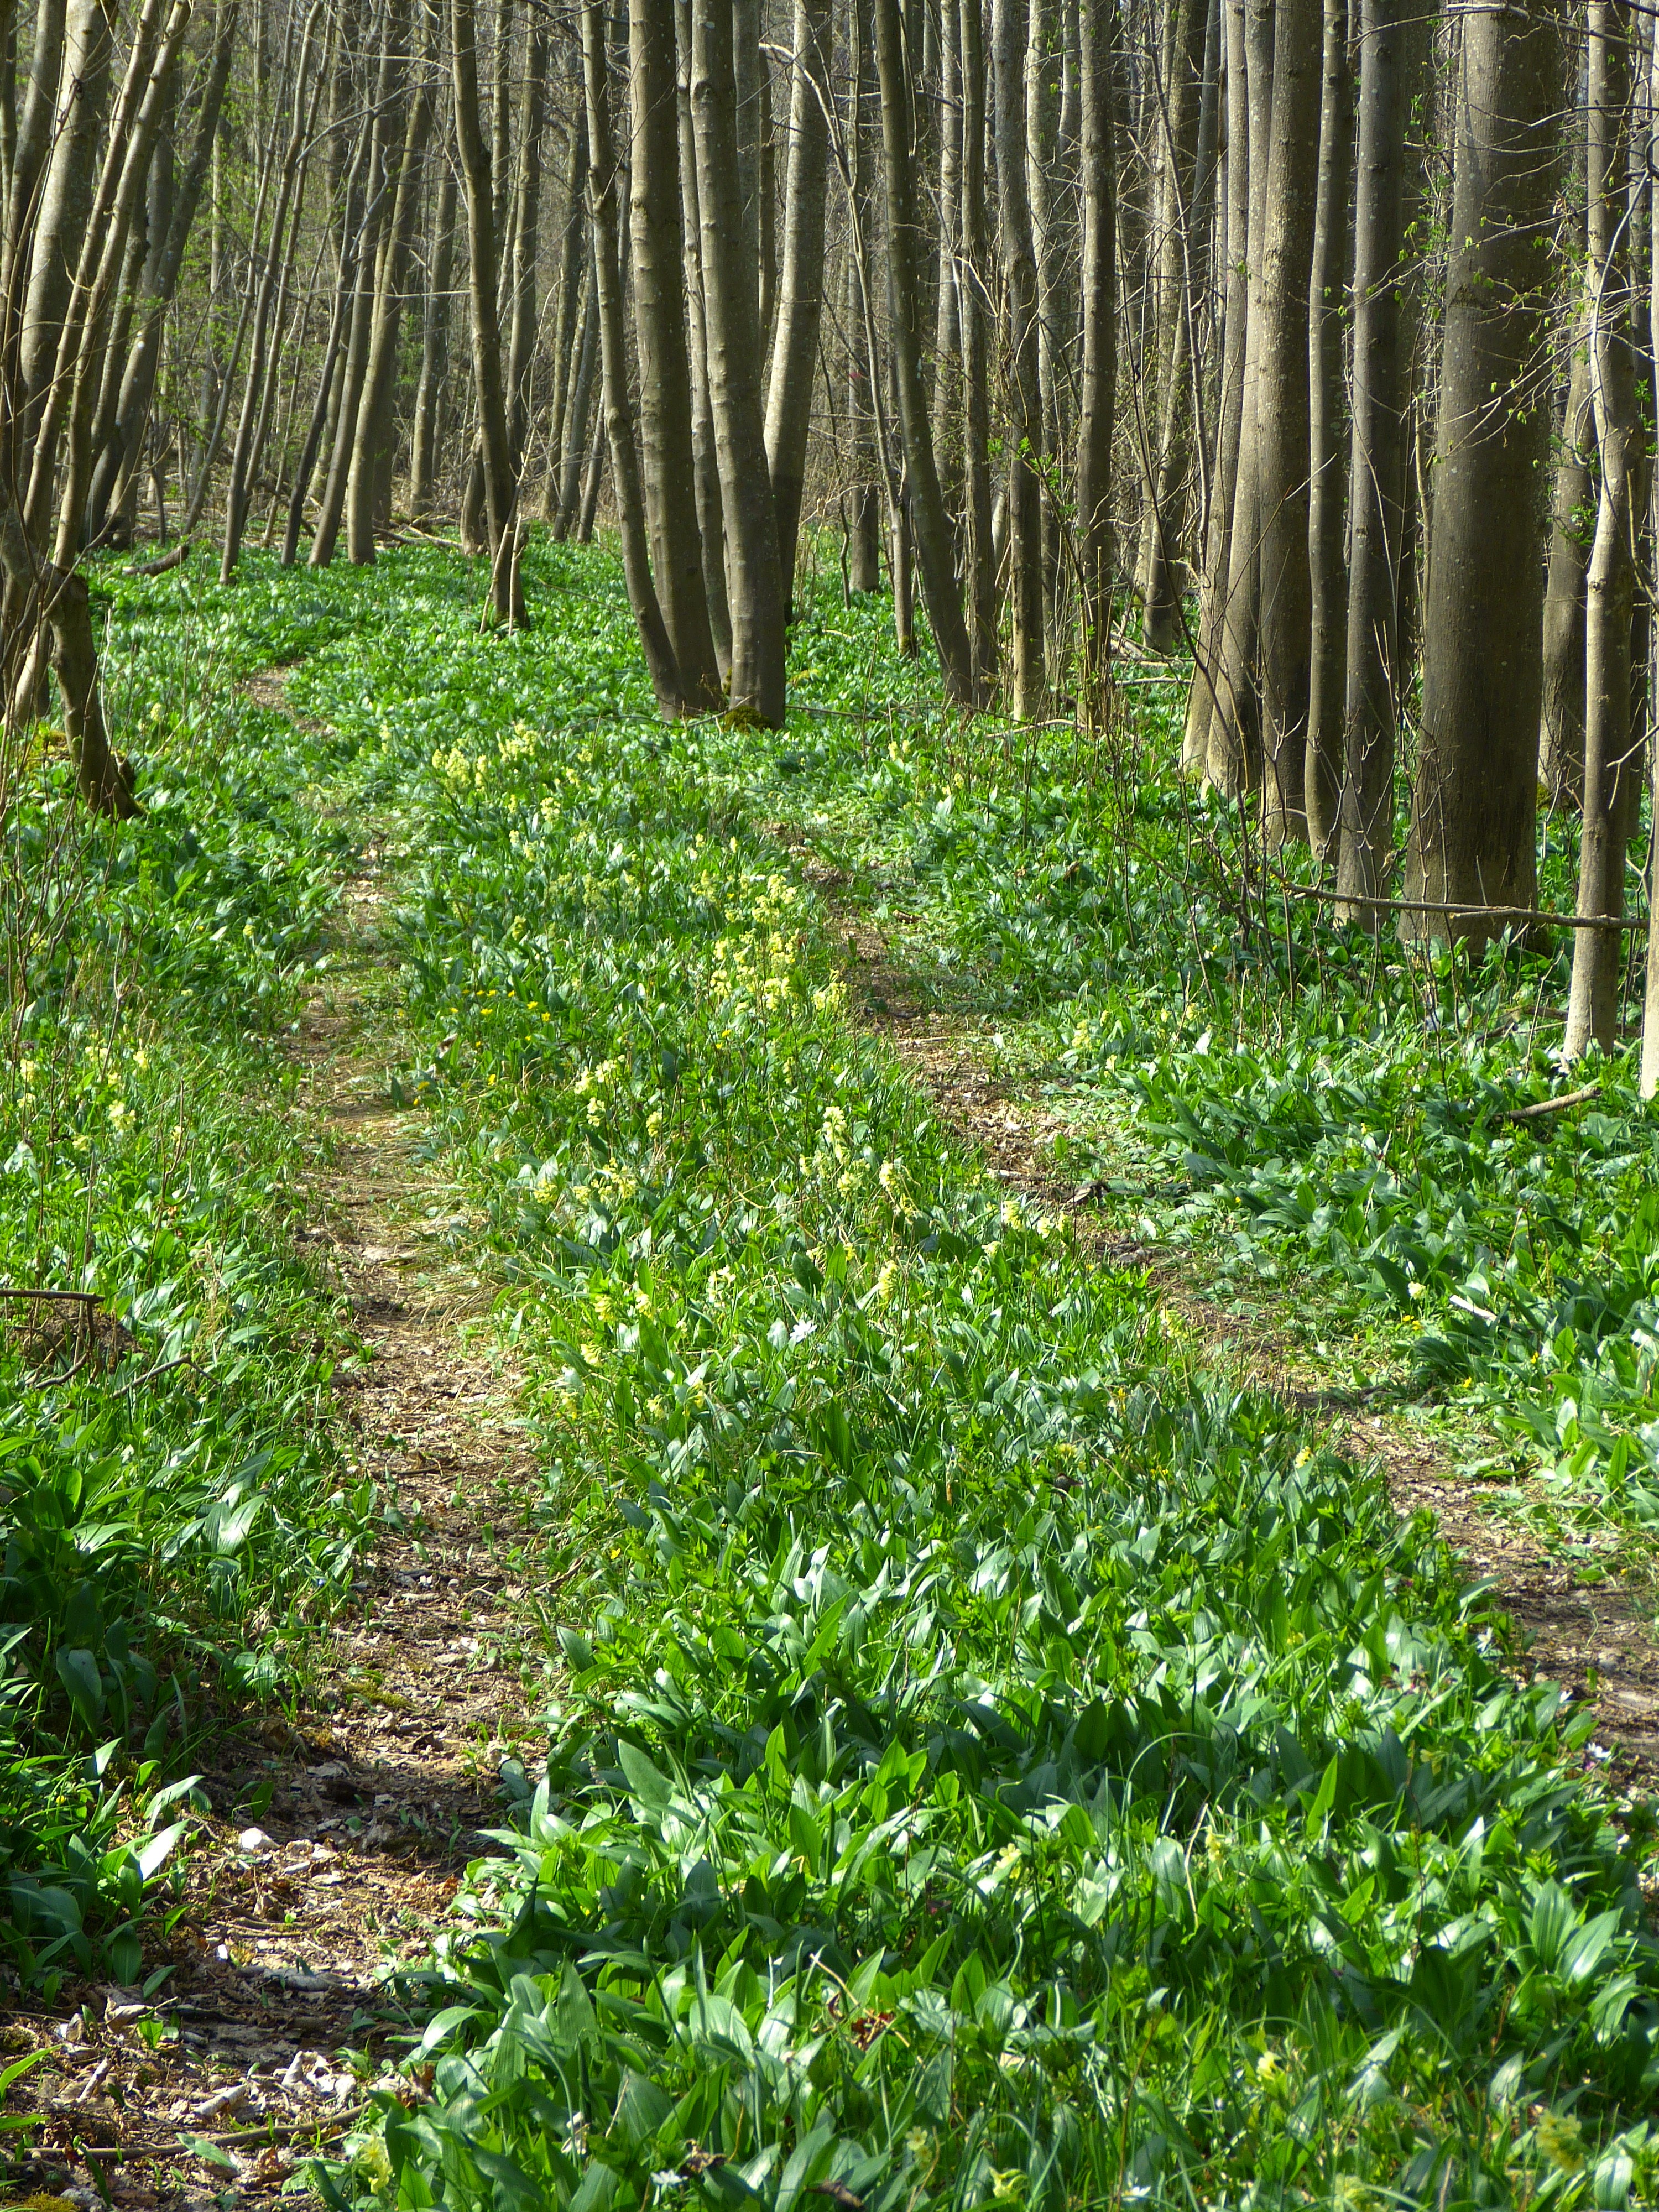
tree, forest, grass, plant, lawn, leaf, flower, spring, green, soil, botany, garden, vegetation, shrub, gun, deciduous, plantation, woodland, habitat, away, ecosystem, forest path, bear's garlic, biome, natural environment, woody plant, land plant